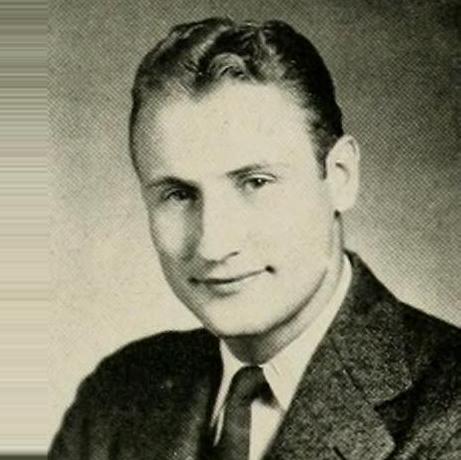
Age: 24